Randy Scruggs

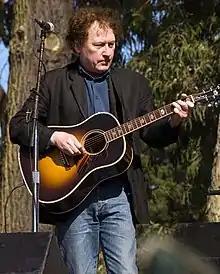
Scruggs performing in 2009

Randy Lynn Scruggs (August 3, 1953 – April 17, 2018) was an American music producer, songwriter and guitarist. He had his first recording at the age of 13. He won four Grammy Awards and was named Musician of the Year at the Country Music Association Awards three times. He was the middle son of Earl Scruggs and Louise Scruggs.